Moses King

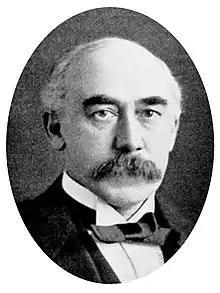

Moses King (April 13, 1853 – June 12, 1909) was an editor and publisher who produced guidebooks to travel destinations in the United States, including Massachusetts and New York.